1906 Tour de France

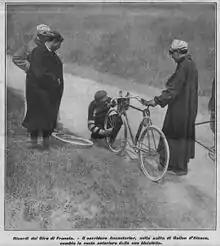
A man working on the front tire of a bicycle; three men are watching.

As in previous years, the spectators tried to assist their preferred riders by trying to impede their opponents. On the first stage, nails had been thrown on the road, and all cyclists except Lucien Petit-Breton punctured. This stage was won by Emile Georget in a sprint.